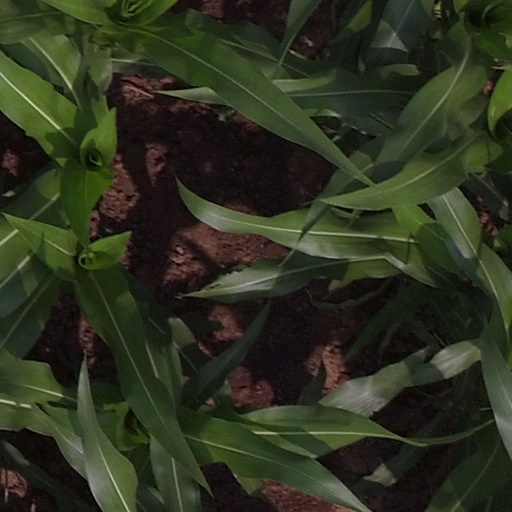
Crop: maize; corn